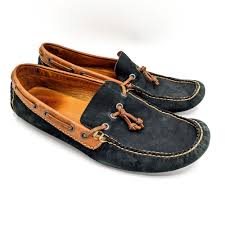
Label: Boat